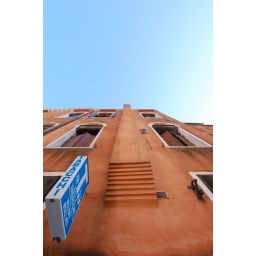
in front of blue sky